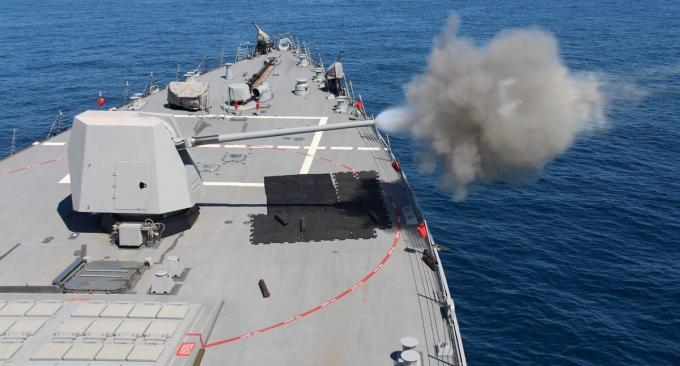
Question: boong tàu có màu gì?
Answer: có màu xám